Robert Ralston School

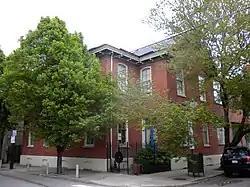
Robert Ralston School, April 2010

The Robert Ralston School is an historic, American school building that is located in the Queen Village neighborhood of Philadelphia, Pennsylvania.